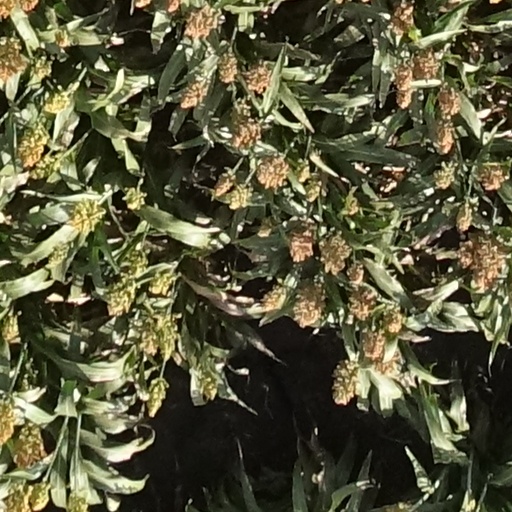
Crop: sorghum